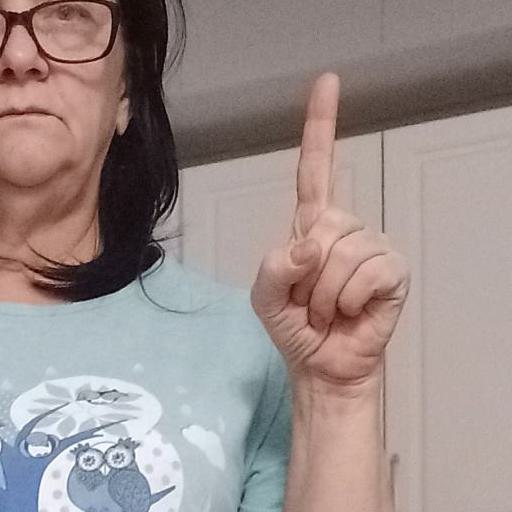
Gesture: one